At the Stage Door

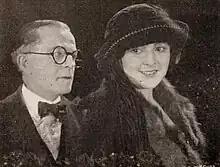
Billy Quirk and Billie Dove in a scene from the film

At the Stage Door, also known by its working title Women of Conquest, is a 1921 silent American romantic drama film directed by Christy Cabanne. It stars Billie Dove, Huntley Gordon, and Miriam Battista, and was released on December 11, 1921. The film gives a glimpse into the behind-the-scenes reality of life in the New York theater, as seen by a small town girl trying to make it in the big city. The picture received mixed reviews. This was Dove's first time on film, having moved over from the Ziegfeld Follies.